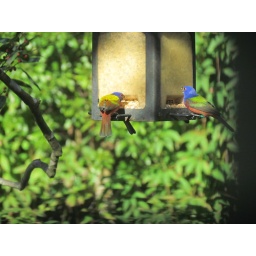
Eric M. reported a banded male (dark green over black, SC split band over silver)